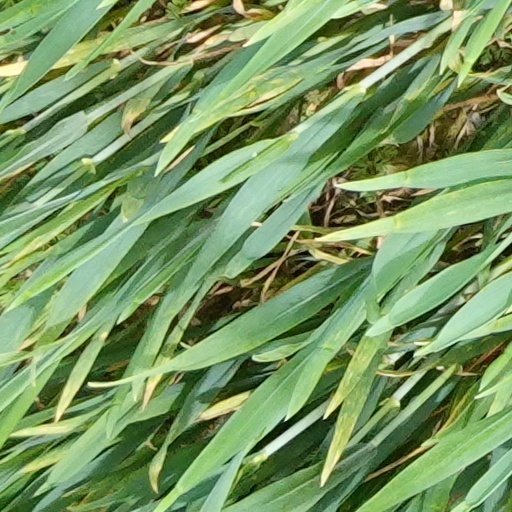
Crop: wheat